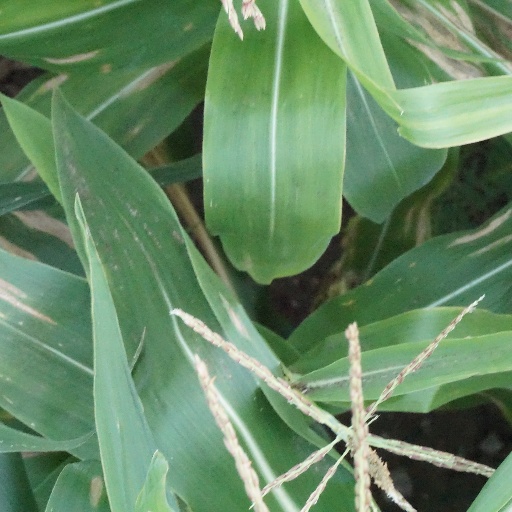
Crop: maize; corn